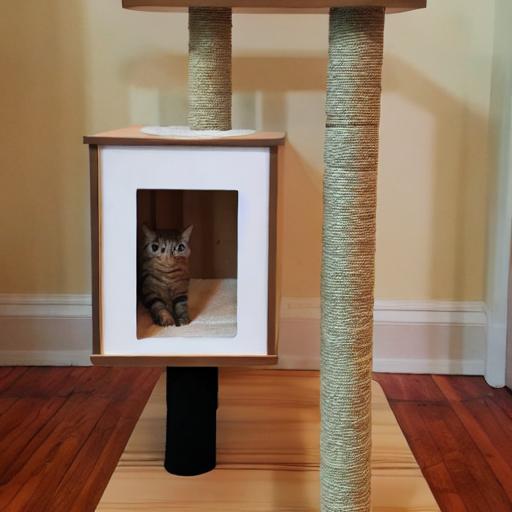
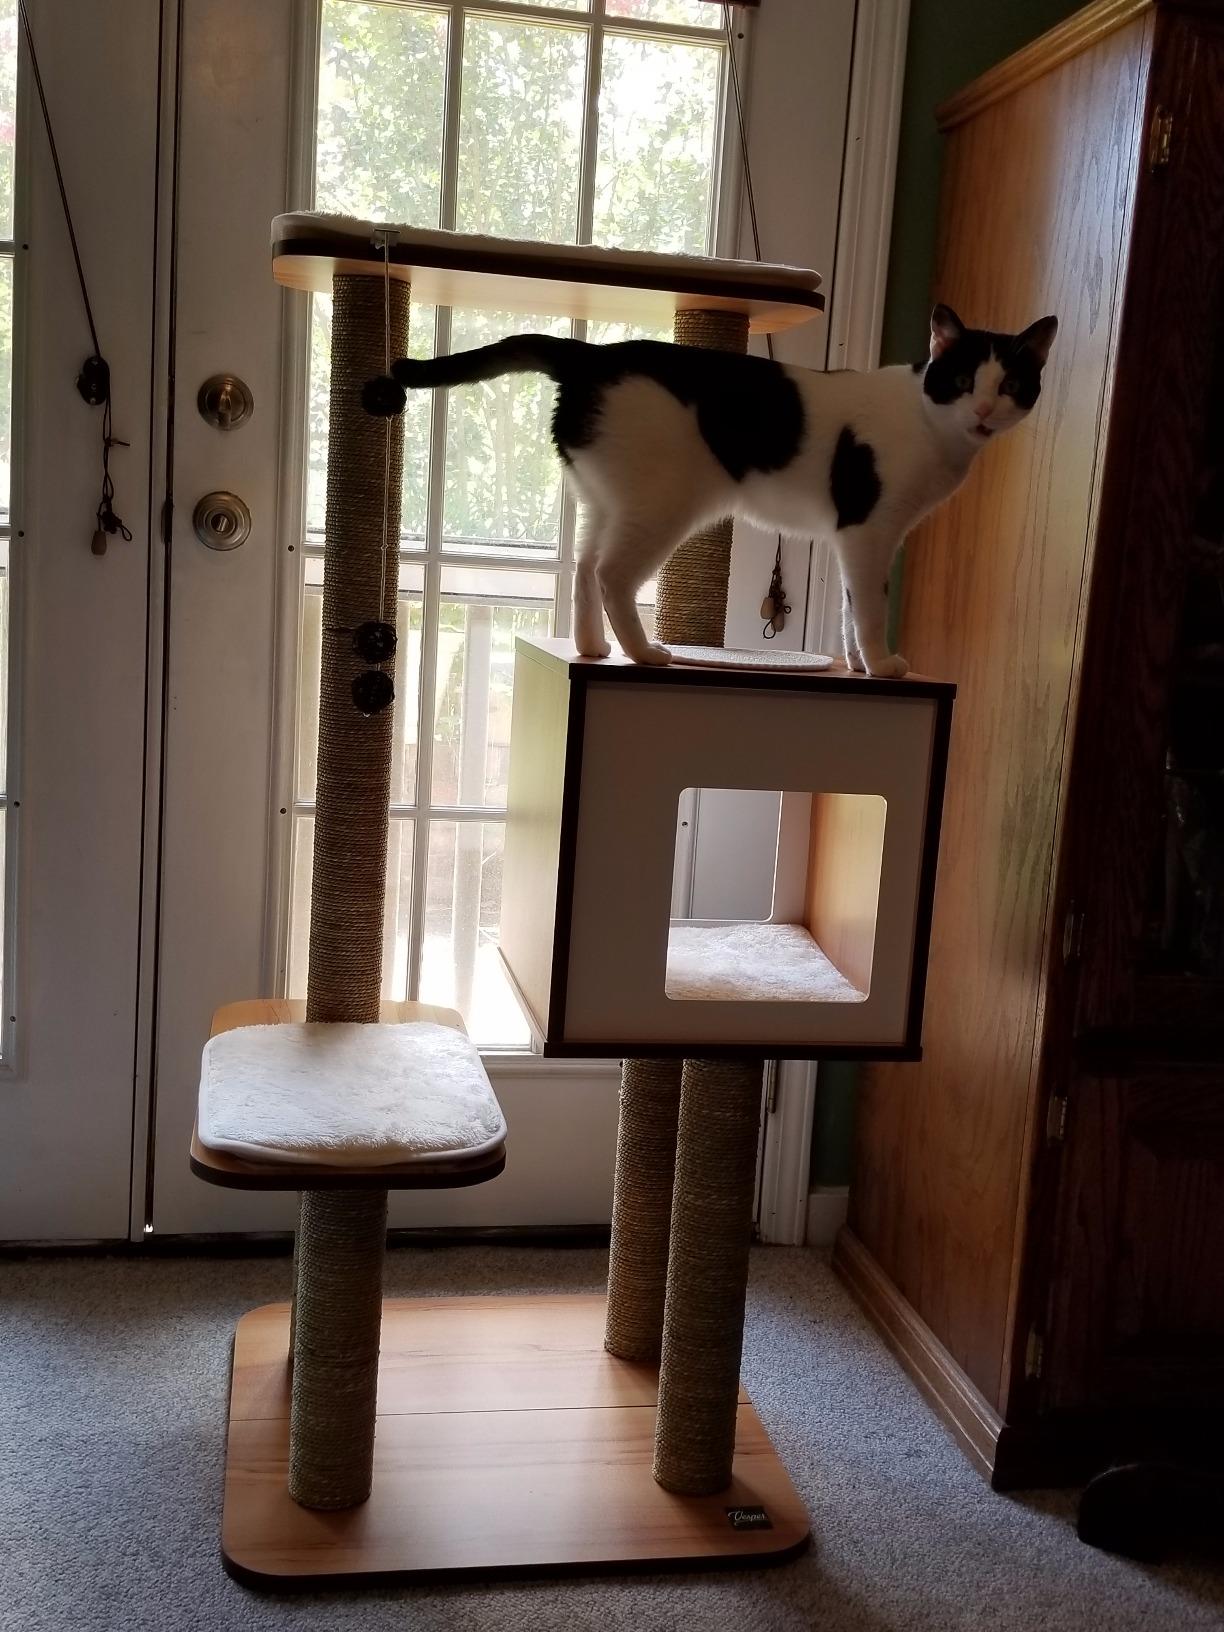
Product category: items_cat tree
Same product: no